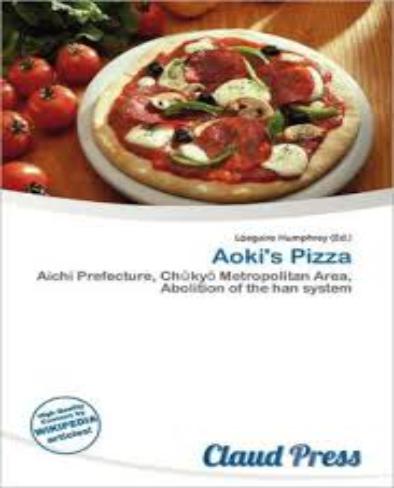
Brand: Aoki's Pizza
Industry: Food